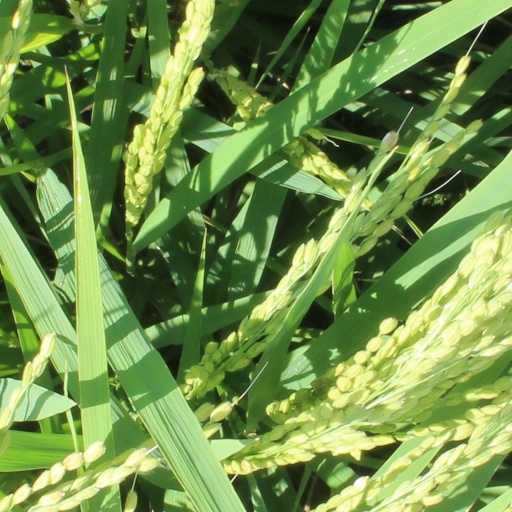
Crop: rice